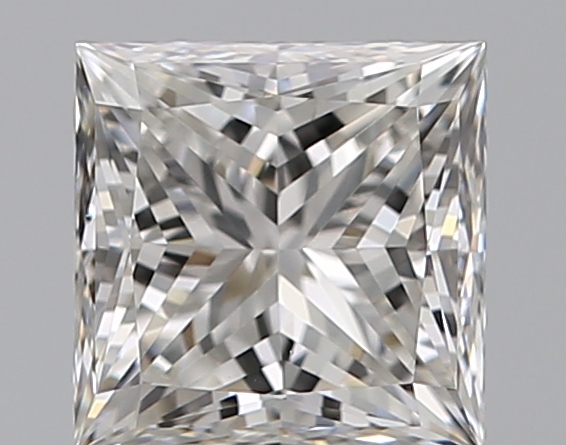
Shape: princess
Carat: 0.7
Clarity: VVS1
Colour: G
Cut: EX
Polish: EX
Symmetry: EX
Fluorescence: F
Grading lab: GIA
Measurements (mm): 4.74 x 4.73 x 3.5